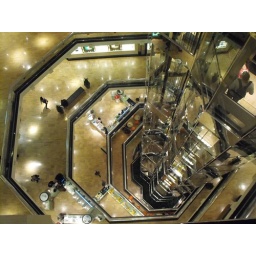
View from the 7th floor of the Water Tower Mall in Chicago, IL. Notice the glass elevator.